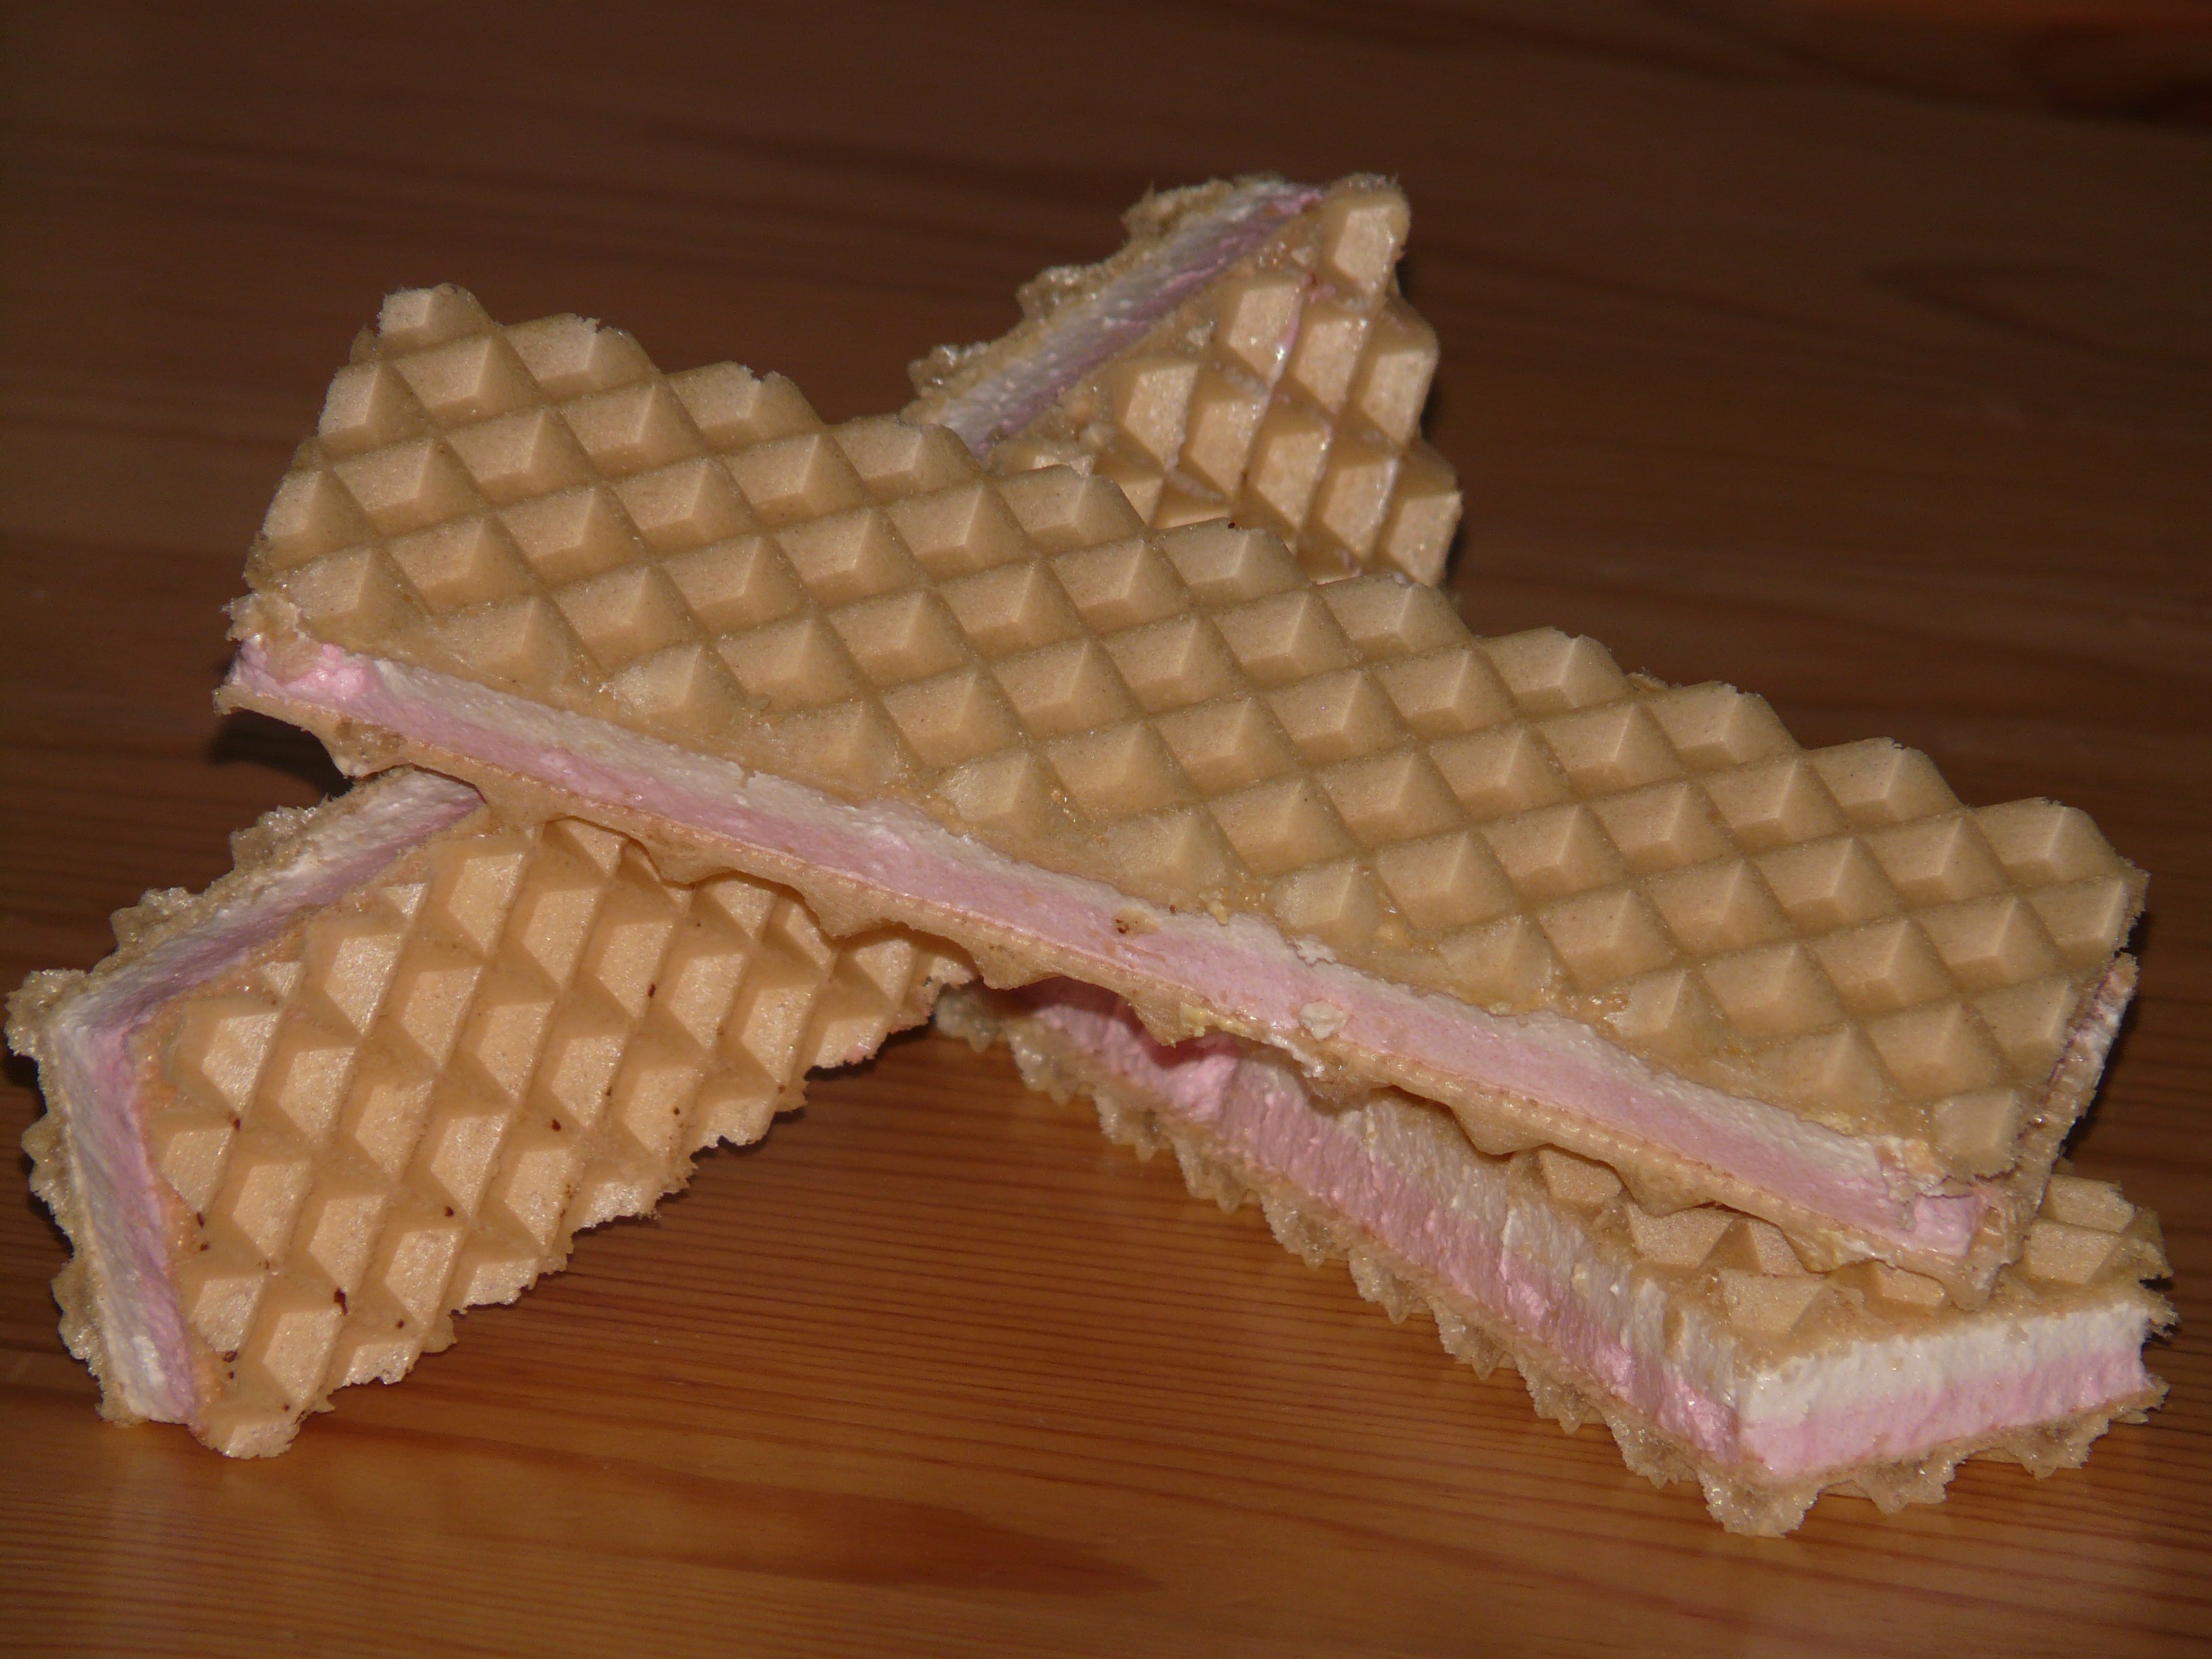
pattern, dish, food, dessert, eat, waffle, cuisine, ice cream cone, icing, waffles, sweetness, baked goods, corn on the cob, snack food